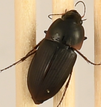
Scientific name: Anisodactylus rusticus
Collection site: North Sterling NEON (STER), plot STER_029